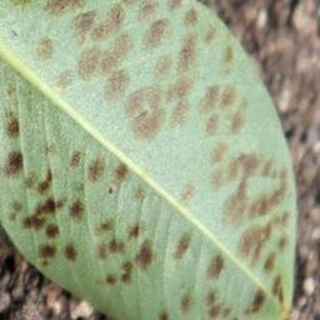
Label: groundnut_rust